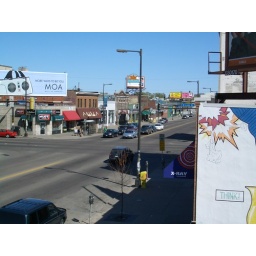
View from the roof of an apartment building on S. Lyndale Ave. in Minneapolis, MN.